Tuttapposto

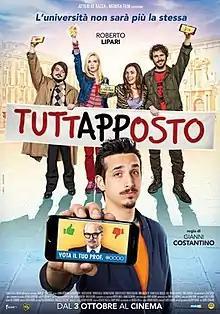
Theatrical release poster

Tuttapposto (stylized as "TuttAPPosto") is a 2019 Italian comedy film directed by Gianni Costantino.